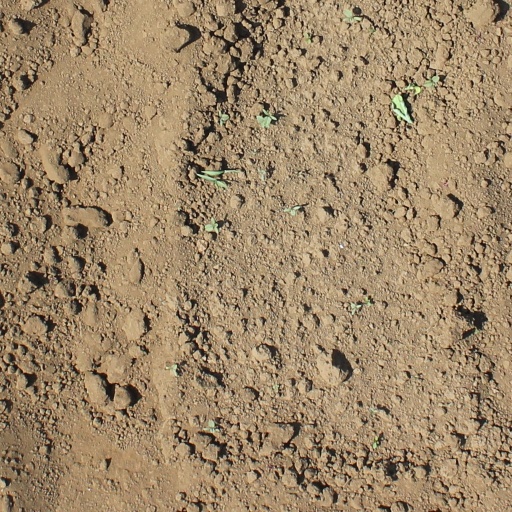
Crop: soybean